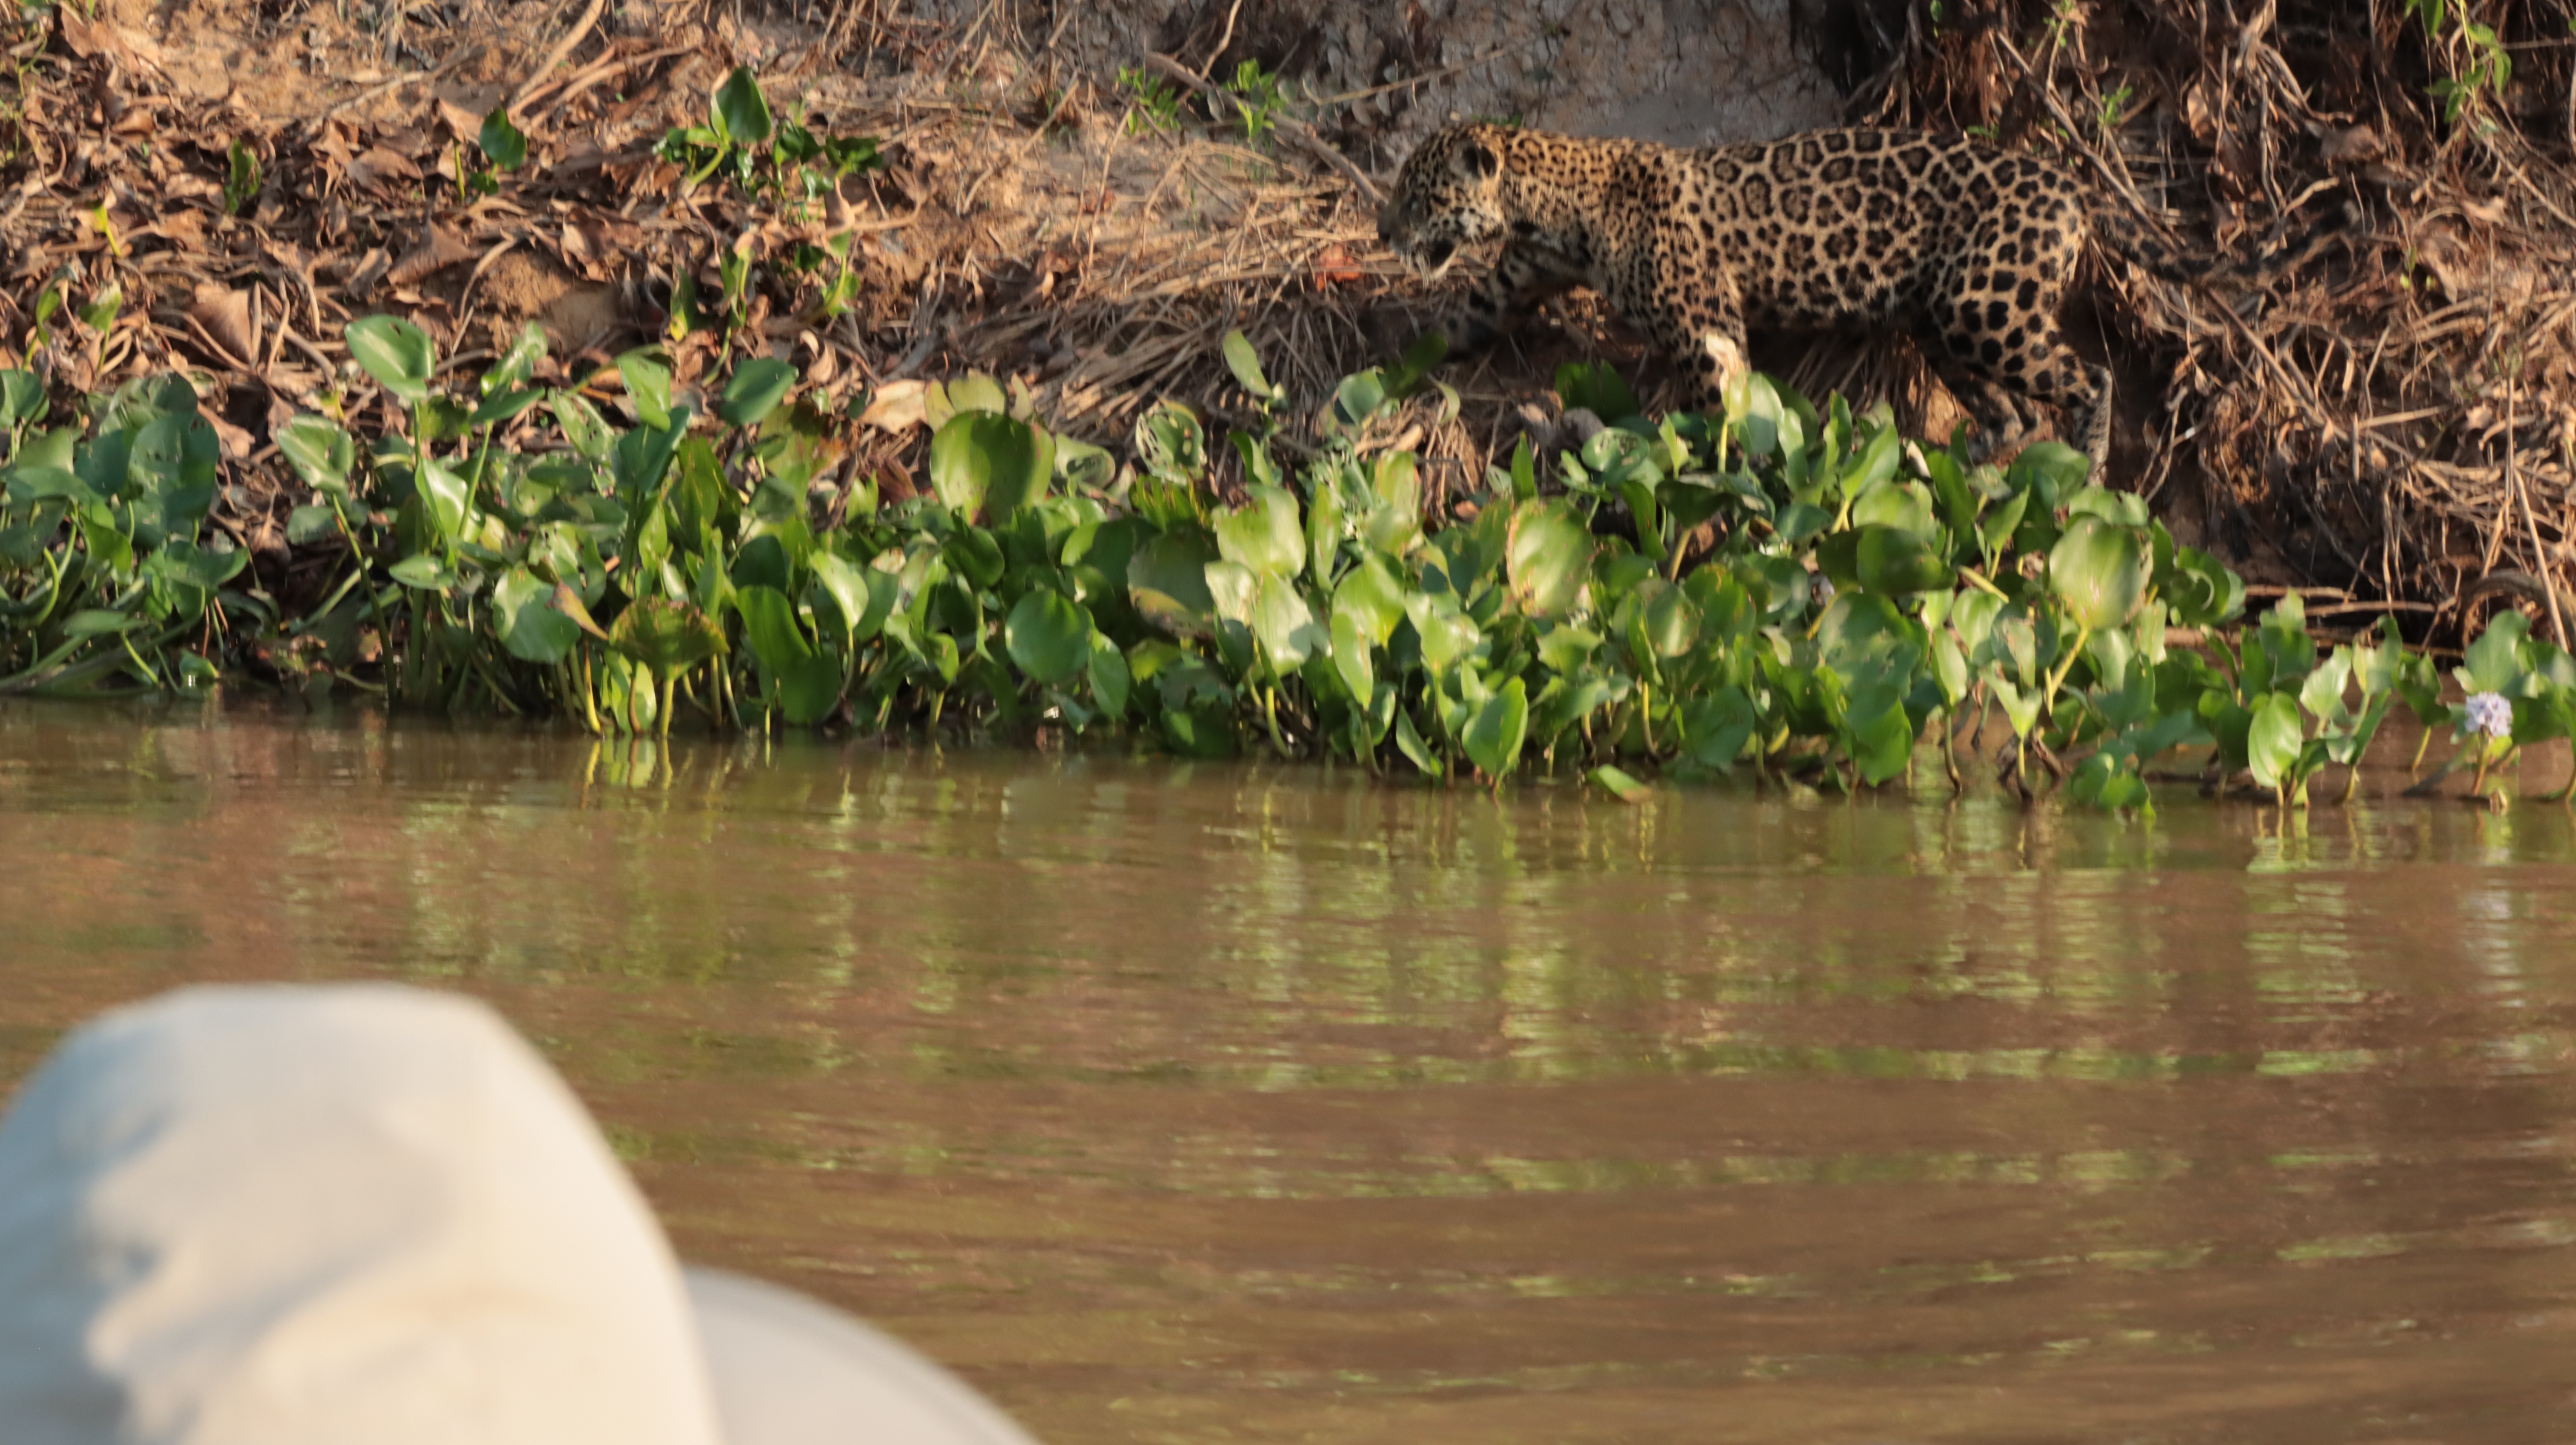
Jaguar: Alira